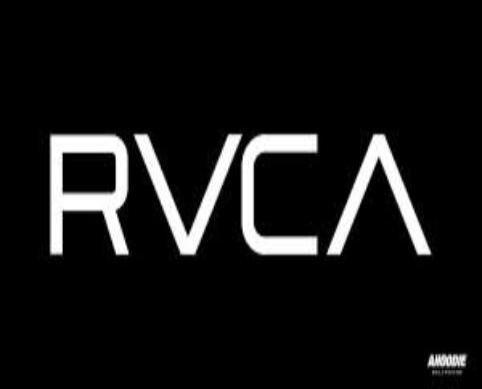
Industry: Clothes